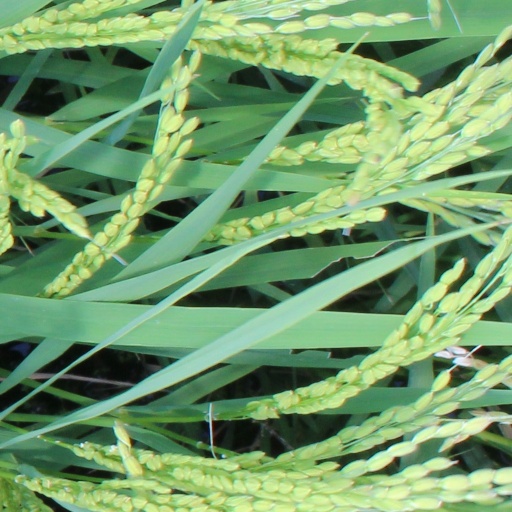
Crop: rice